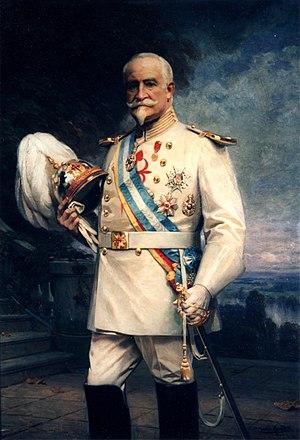
Juan Mariano de Goyeneche y Gamio, comte de Guaqui, Grand d'Espagne de « Primera Clase », marquis de Villafuerte était un homme politique et diplomate péruvien de la seconde moitié du XIXᵉ et du début du XXᵉ siècle.